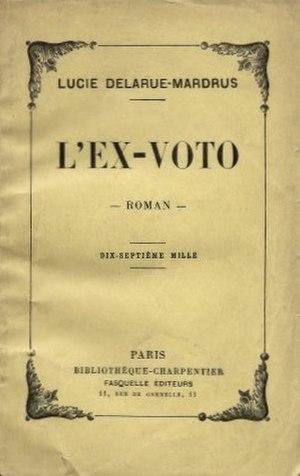
Lucie Delarue-Mardrus, ""L'Ex-voto"" (1932)."
Lucie Delarue-Mardrus, née à Honfleur le 3 novembre 1874, et morte à Château-Gontier le 26 avril 1945, est une poétesse, romancière, journaliste, historienne, sculptrice et dessinatrice française.